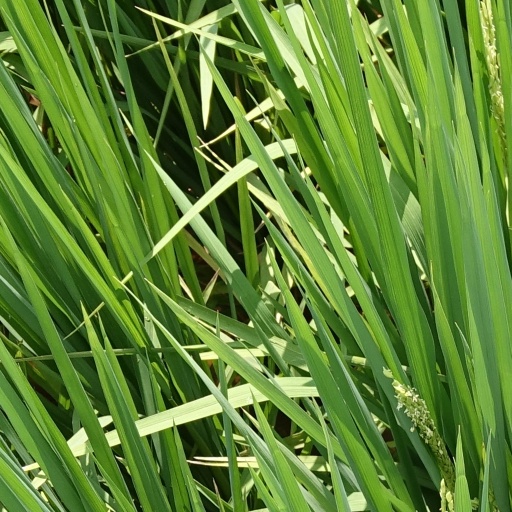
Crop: rice